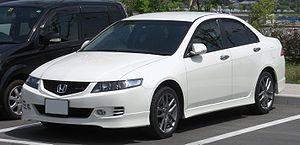
La Honda Accord est une berline du constructeur automobile japonais Honda. Depuis 1976, huit générations se sont succédé.